Covilhã

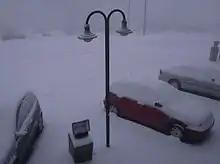
Blizzard in Penhas da Saúde, January 2007.

Covilhã has a Mediterranean climate ("Csa", according to the Köppen climate classification), moderately cold in the winter, and relatively warm in the summer. The Serra da Estrela Ski Resort, the only one in Portugal, lies about 20 km (12.4 mi) away from the city, already in the neighbouring municipality of Seia.